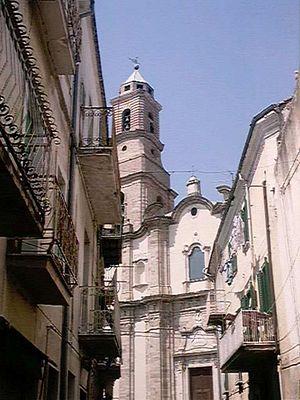
San Martino in Pensilis est une commune italienne de la province de Campobasso dans la région Molise en Italie.